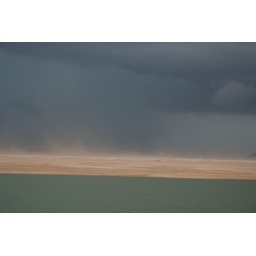
An unseasonal storm blows up flakes of dust from the sandbars in the river bed